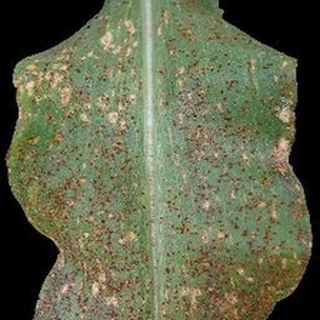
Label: corn_common_rust